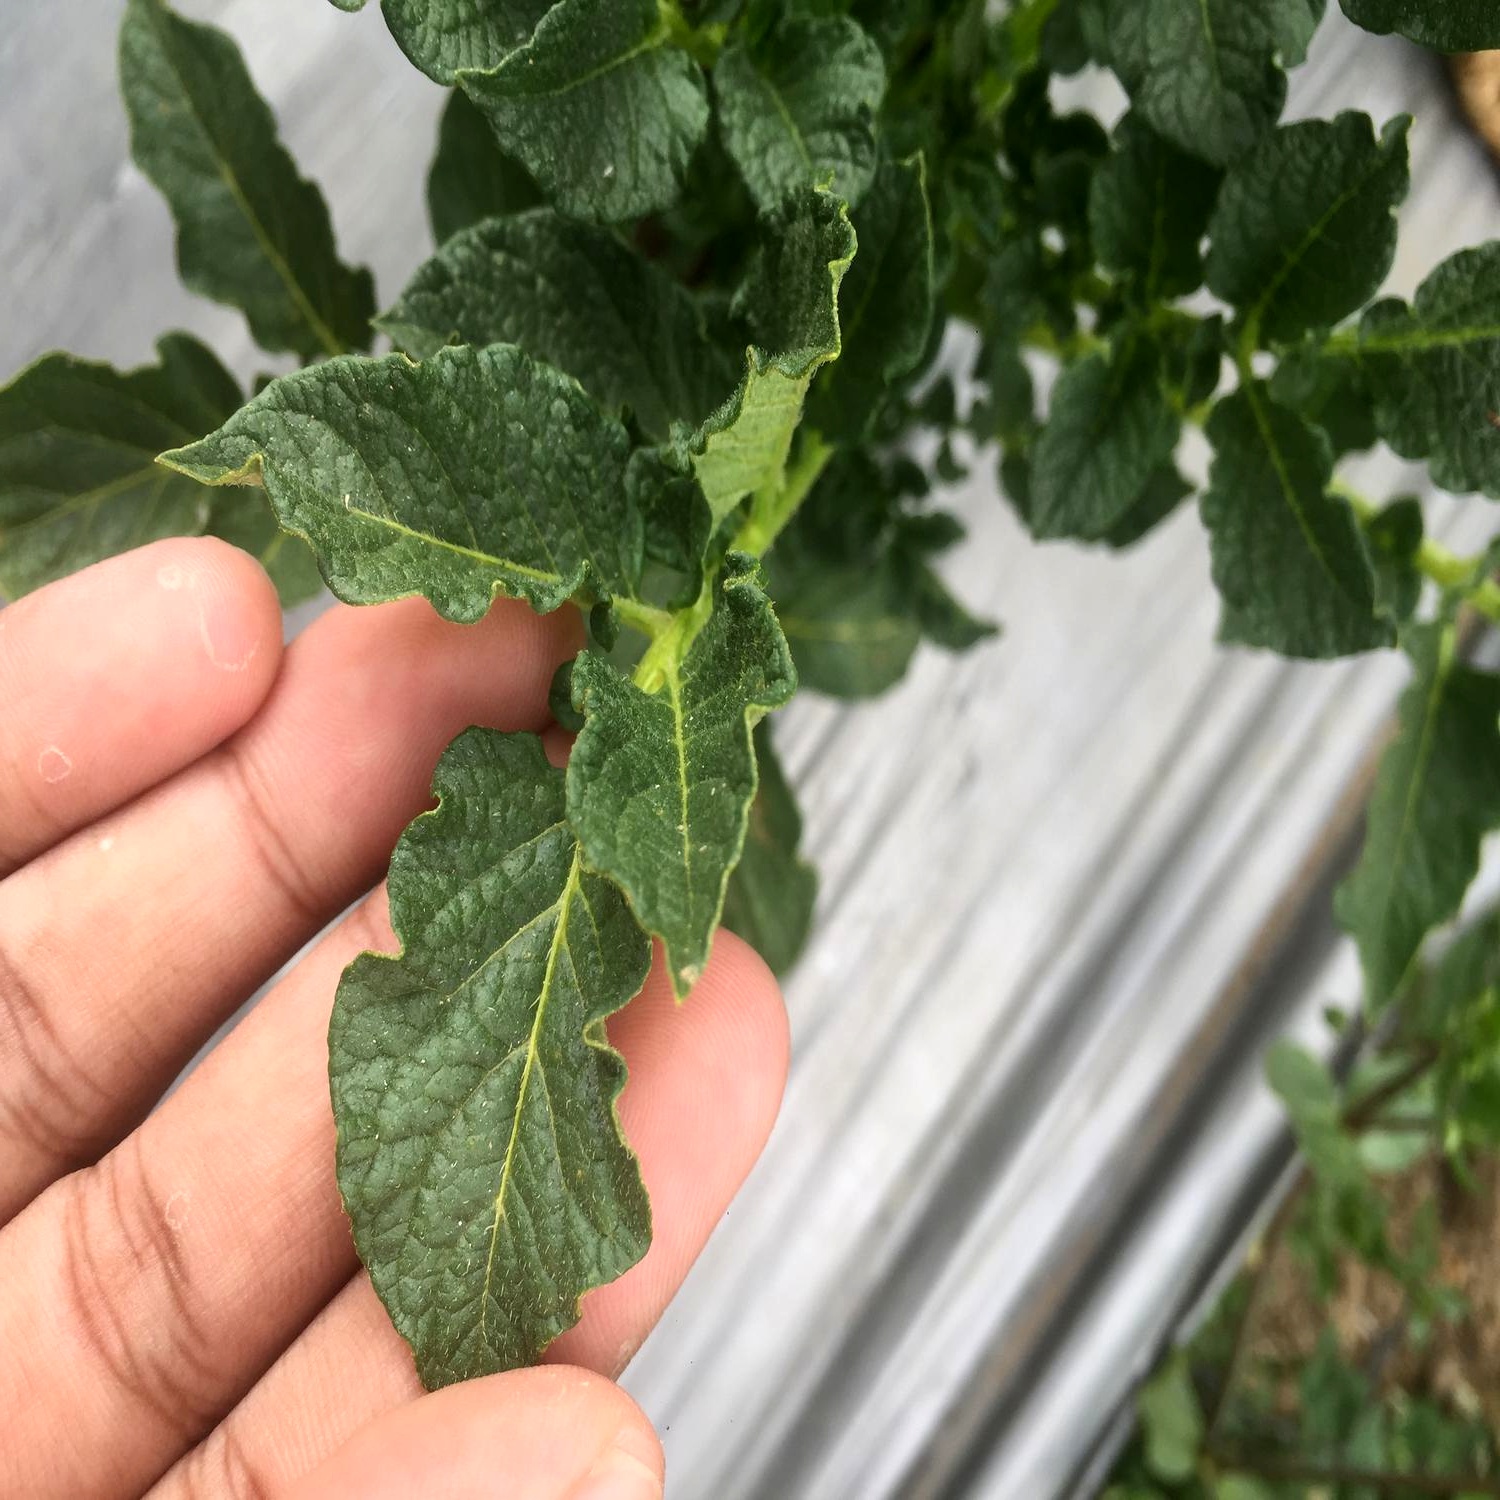
Etiqueta: Virus